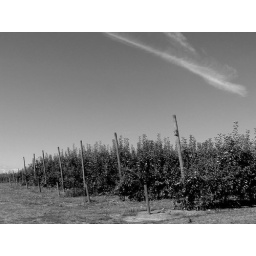
apple trees in b&w